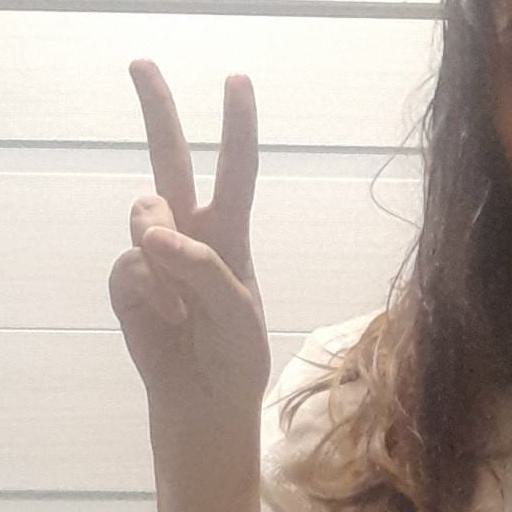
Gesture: peace